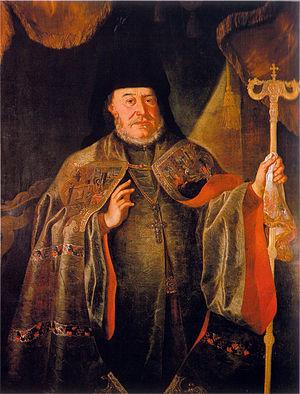
1463-1557 : après la conquête ottomane du Patriarcat de Peć et la chute de Smederevo et après la mort du patriarche Arsène II, le patriarcat a été placé sous la juridiction de l'archevêché d'Ohrid.